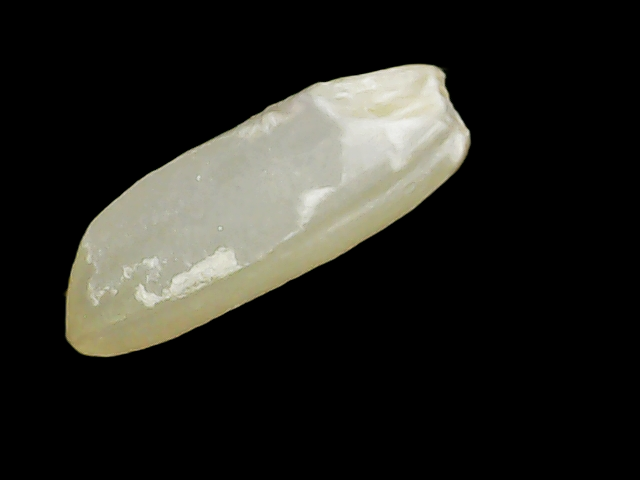
Rice variety: Binadhan12